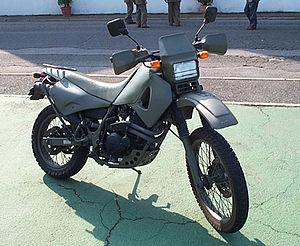
Les Cagiva W sont une série de moto remplaçant les Cagiva T4 à partir de 1991, jusqu'à 2001.